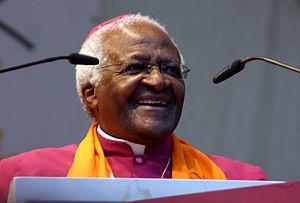
La calotte est une coiffe ronde, portée par les ecclésiastiques dans la liturgie catholique. Elle est également en usage chez les Anglicans.